Lofoten Vortex

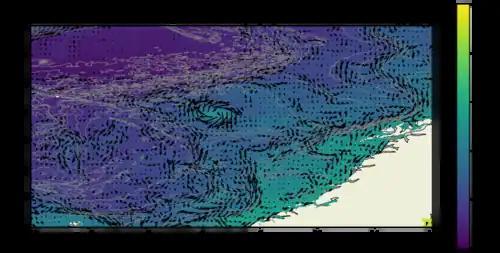
Mean sea level anomaly (SLA) in the Lofoten Basin during July 2000, with the mean currents also displayed as a quiver plot.The Lofoten Vortex is detectable as a bright spot of positive relative SLA between 3-5°E and 70°N, surrounded by anticyclonic swirling arrows.

First, on a sea surface temperature (SST) map, the vortex is recognisable as a negative SST anomaly. The cold-core surface signature, however, cannot be consistently detected by satellites' records, therefore it is not usually addressed as a reliable tracking method.